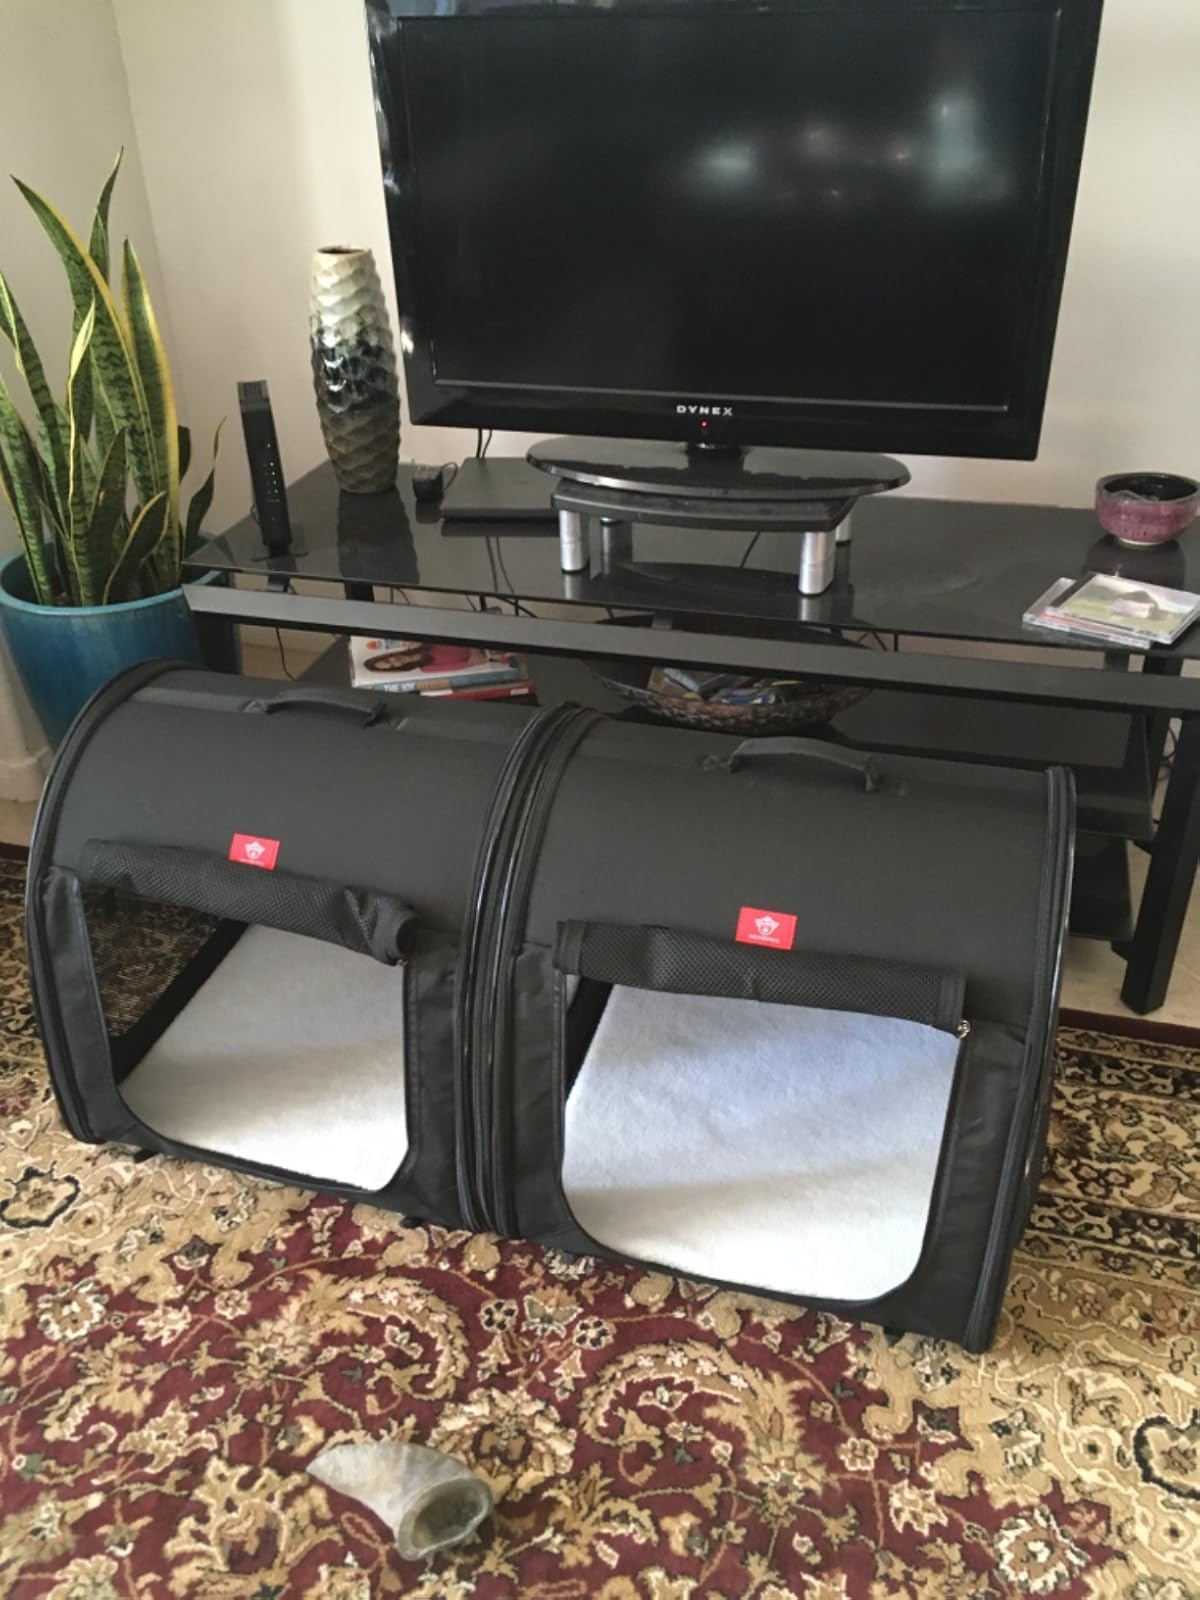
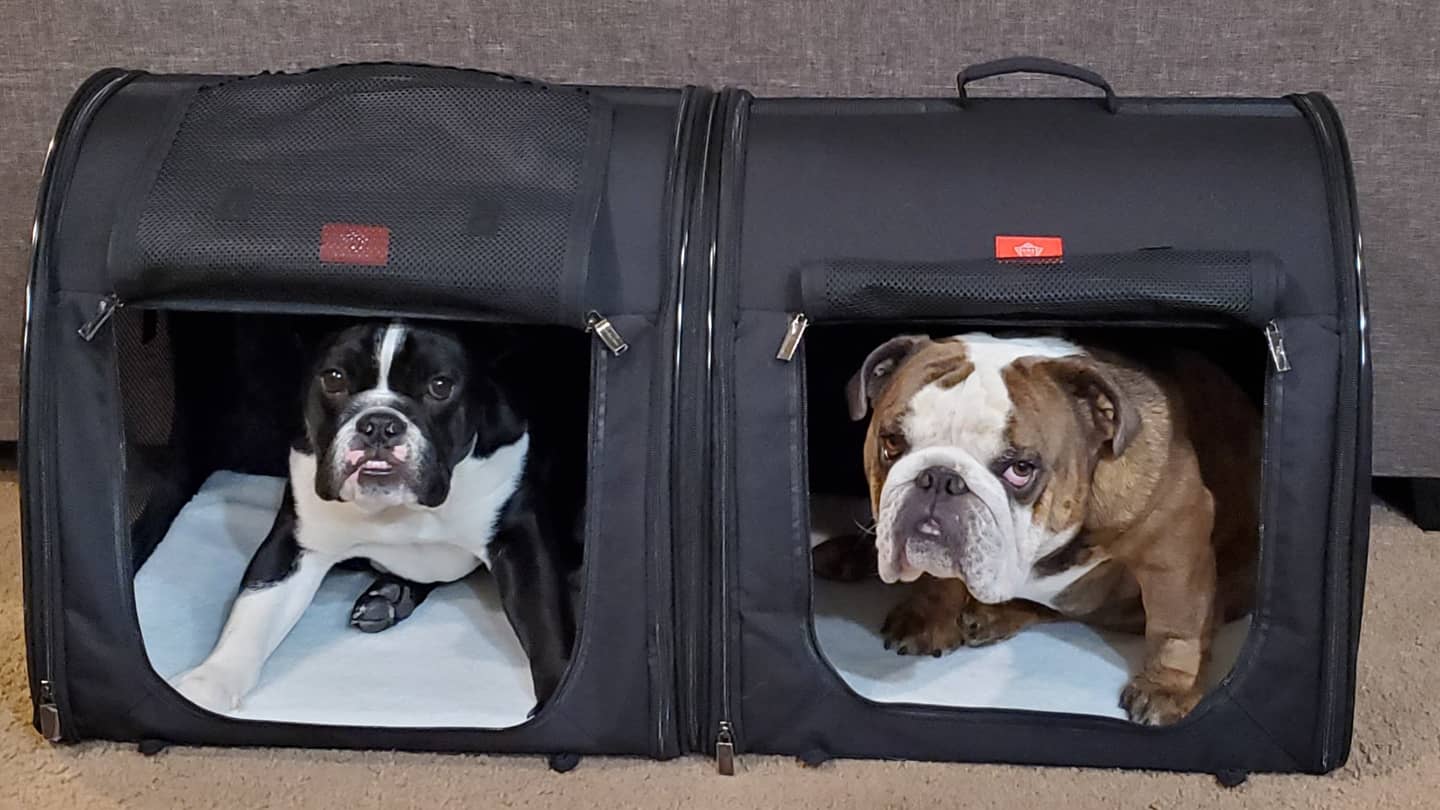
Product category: items_kennel
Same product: yes